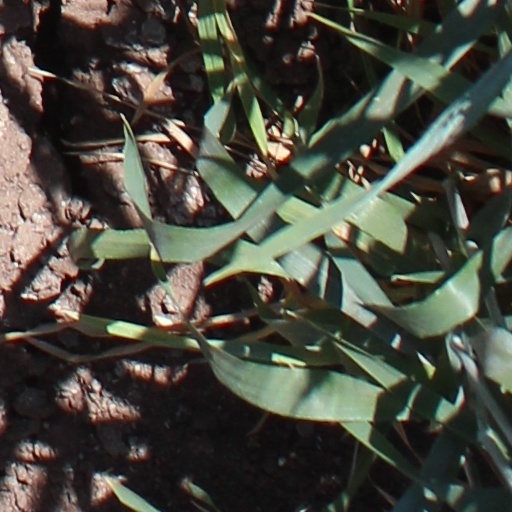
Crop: wheat